Sibylla (wife of Bohemond III)

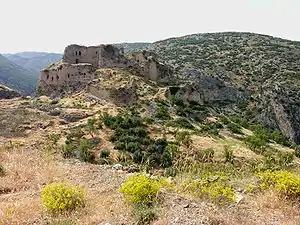
The ruins of Bagras castle

Bohemond was inclined to surrender Antioch to Leo and appointed his marshal, Bartholomew Tirel, to accompany the Armenian troops. While the Antiochene noblemen allowed Leo's soldiers to enter the principality, the Greek and Latin burghers opposed Armenian rule. The Armenians were forced to withdraw from the town, and the burghers formed a Commune which declared Bohemond's eldest son, Raymond, regent for his father. Henry I of Jerusalem came to mediate a peace treaty in 1195, and after Bohemond renounced his claim to suzerainty over Cilicia and respected Leo's possession of Bagras, the prince and his retainers were released.